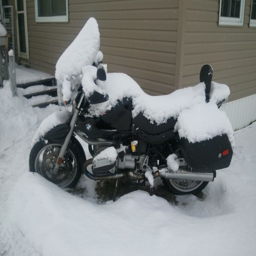
out in the snow all winter ... :(